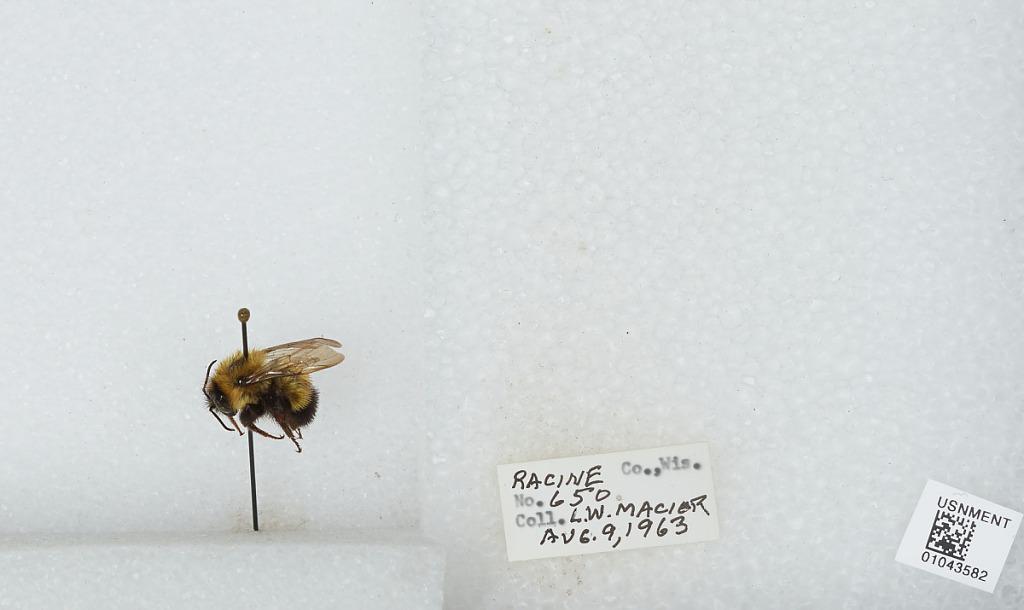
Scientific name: Bombus (Bombus) affinis Cresson
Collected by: L. Macior
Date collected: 1963-8-9
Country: United States
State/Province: Wisconsin
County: Racine
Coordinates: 42.78, -87.76